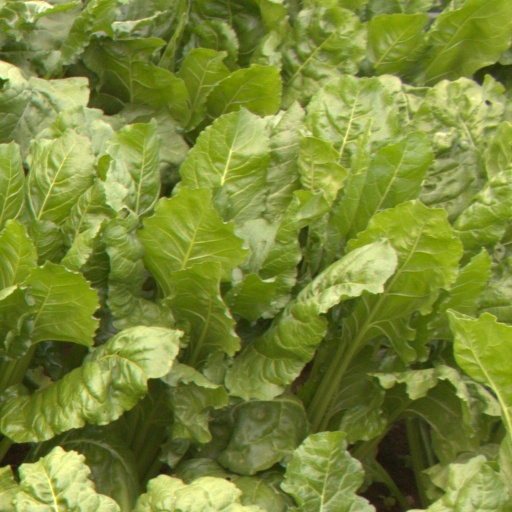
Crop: sugar beet